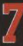
Number: 7